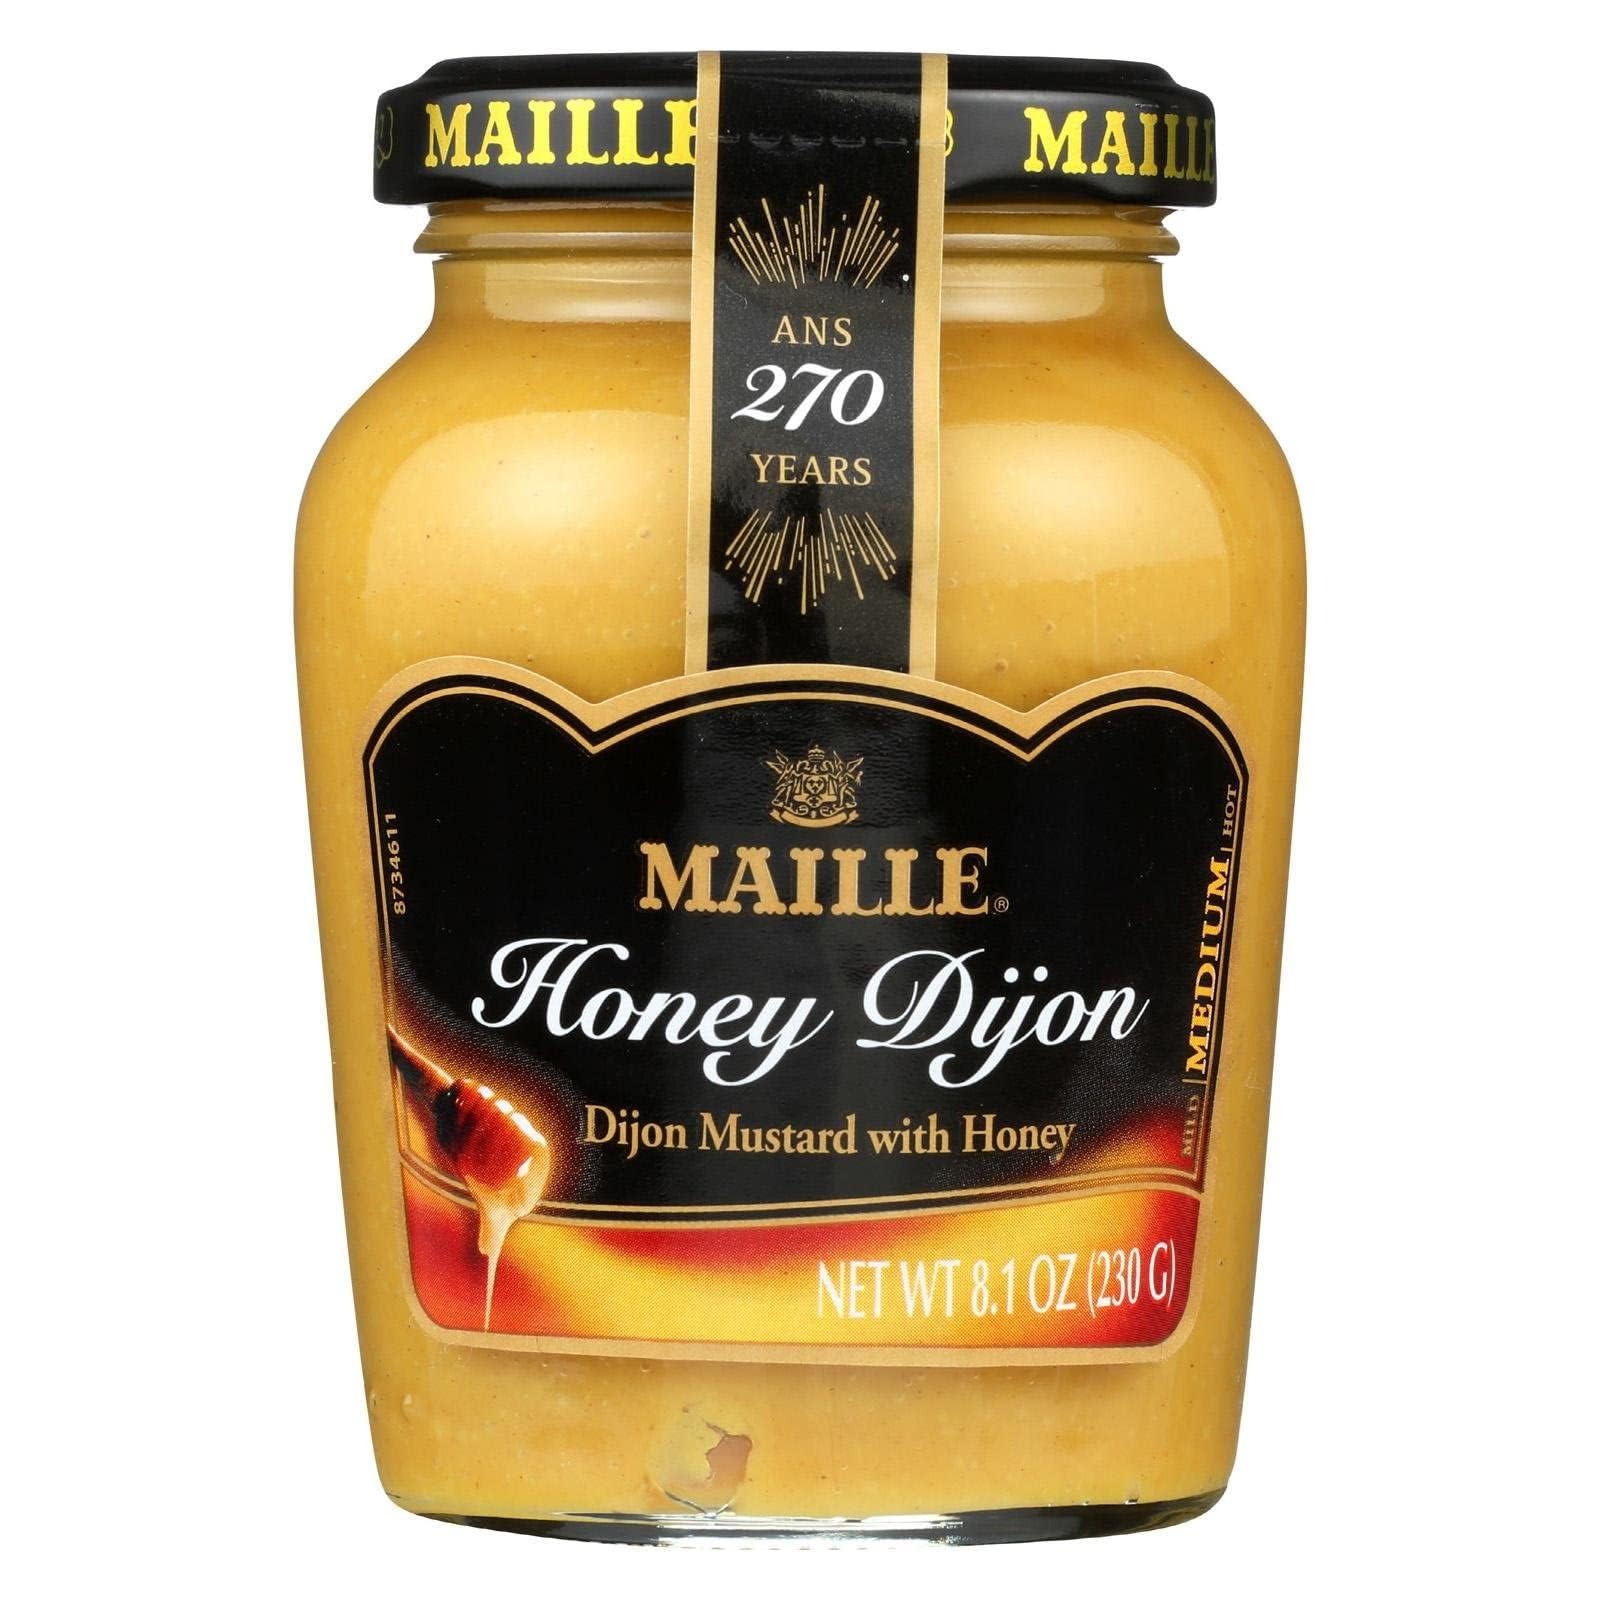
Item Name: Maille Mustard Honey Dijon for Vinaigrettes, Glazed Vegetables, and Chicken Recipes Gourmet Dijon mustard imported from France, made with real Honey 8.11 oz
Bullet Point 1: Maille's Honey Dijon Mustard is a medium flavored sweet mustard.
Bullet Point 2: Maille Honey Dijon Mustard is the perfect balance of sweet and tangy, making it ideal for salad dressings, dipping sauces, or as a flavorful addition to any dish.
Bullet Point 3: Maille Honey Dijon Mustard is made with real honey for a touch of sweetness that enhances the classic Dijon flavor.
Bullet Point 4: This delicious Honey Dijon mustard is perfect for dressing up any dish.
Bullet Point 5: Maille Honey Dijon mustard adds a tangy accent to a cheese plate.
Bullet Point 6: Maille Honey Dijon Mustard is perfect for salad dressing, cheese or vegetable dishes.
Value: 8.11
Unit: Ounce

Price: 8.065